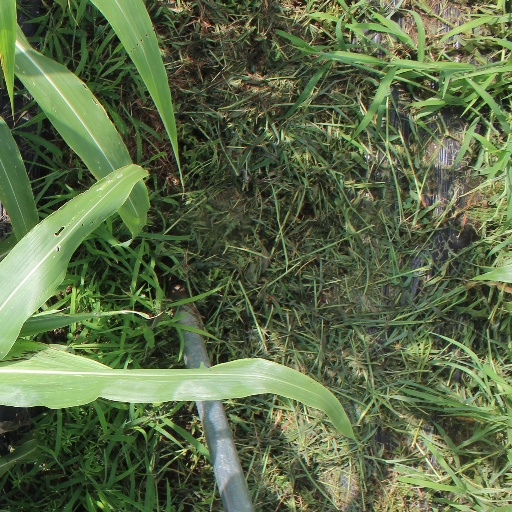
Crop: sorghum